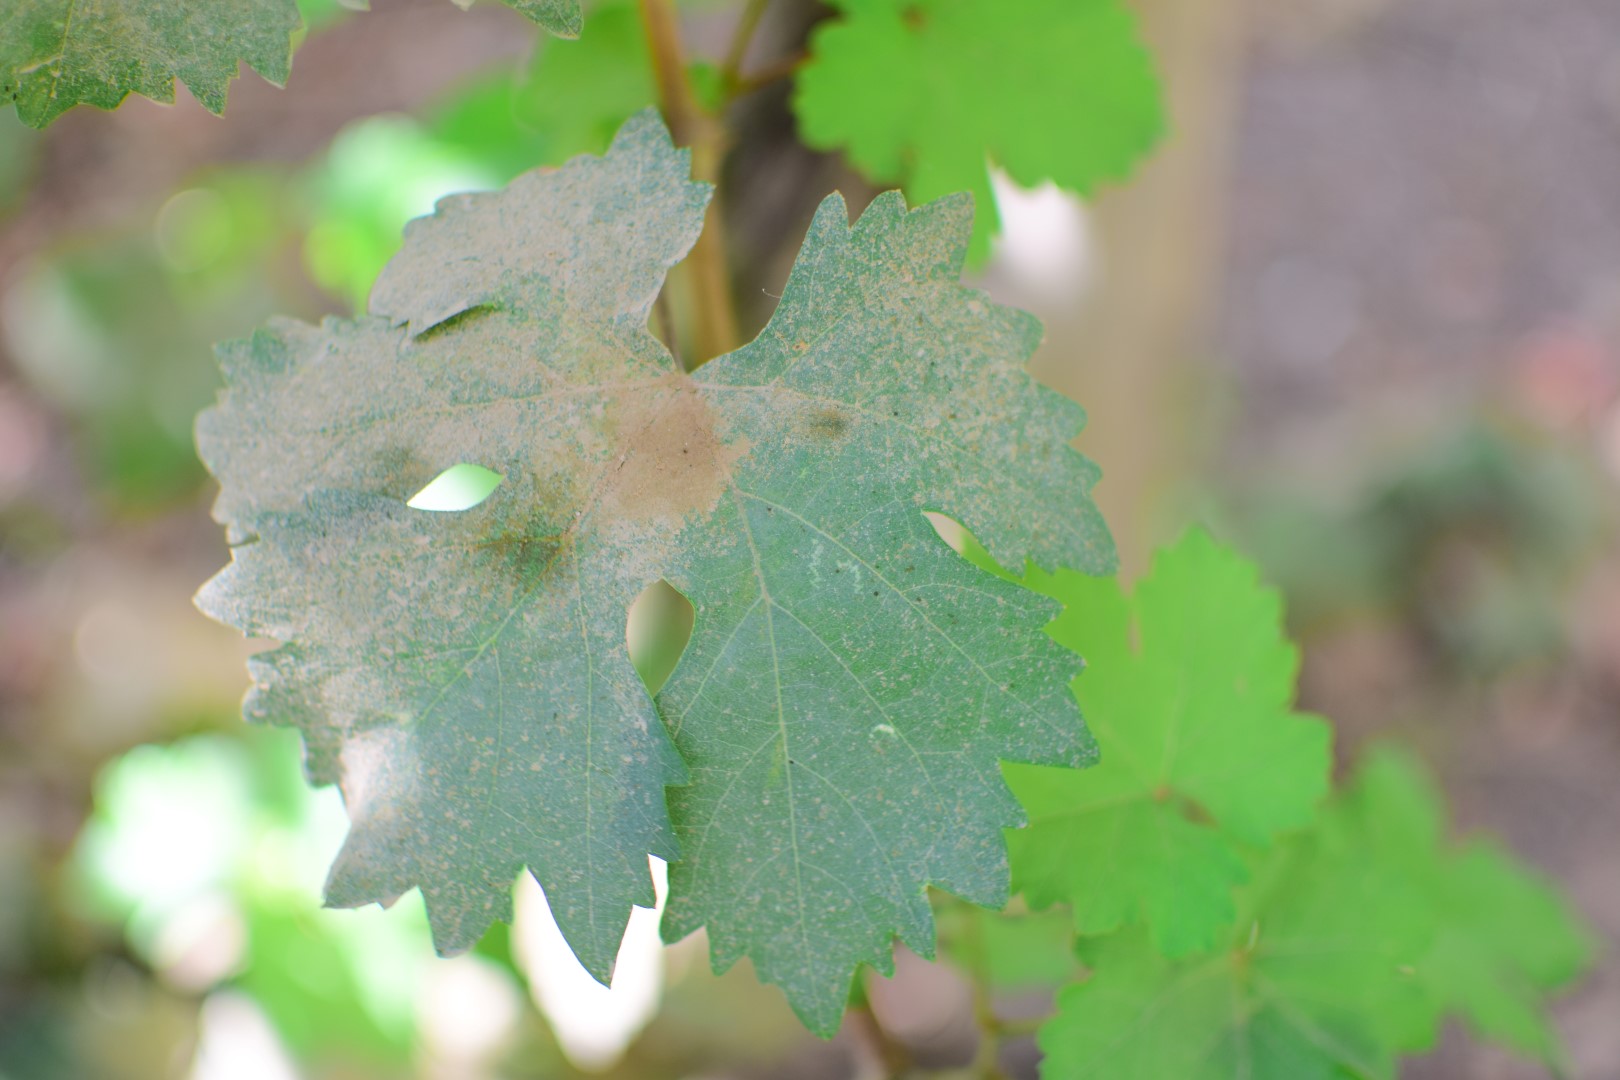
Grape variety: Shdah